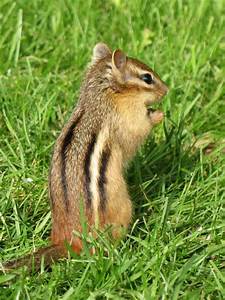
Label: scoiattolo